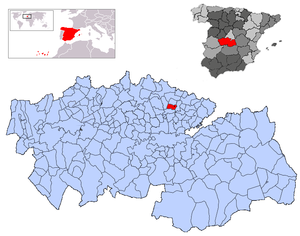
Lominchar est une commune d'Espagne de la province de Tolède dans la communauté autonome de Castille-La Manche.